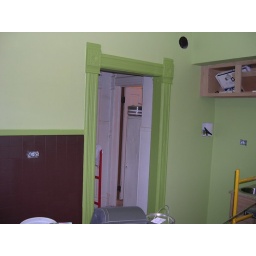
new green walls and trim with brown below